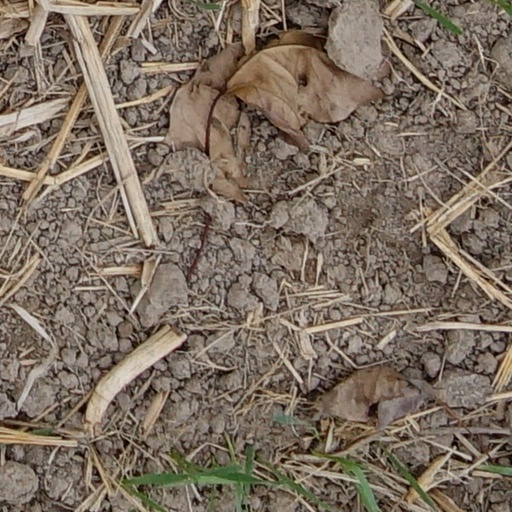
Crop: wheat